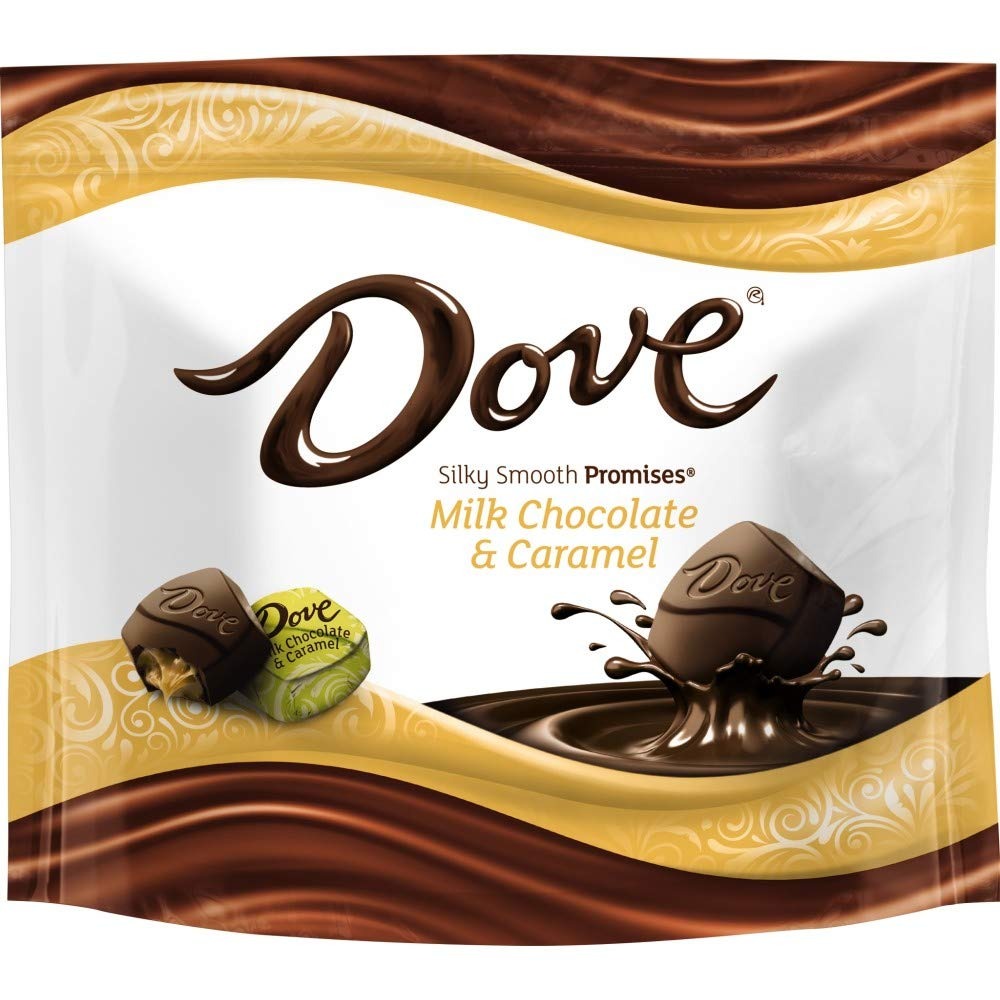
Item Name: DOVE PROMISES Caramel and Milk Chocolate Candy Bag, 7.61 oz
Bullet Point 1: Contains one (1) 7.61-ounce bag of DOVE PROMISES Caramel and Milk Chocolate Candies
Bullet Point 2: DOVE PROMISES Candies with milk chocolate and caramel make a perfect dessert
Bullet Point 3: Each individually foil-wrapped DOVE PROMISES Candy contains a sweet message and makes great favors and gifts
Bullet Point 4: Share a bag of DOVE PROMISES with friends and family to spread a quality treat that everyone will love
Bullet Point 5: Each bag has a resealable zipper for easy storage
Value: 7.61
Unit: ounce

Price: 6.12